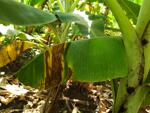
Label: segatoka